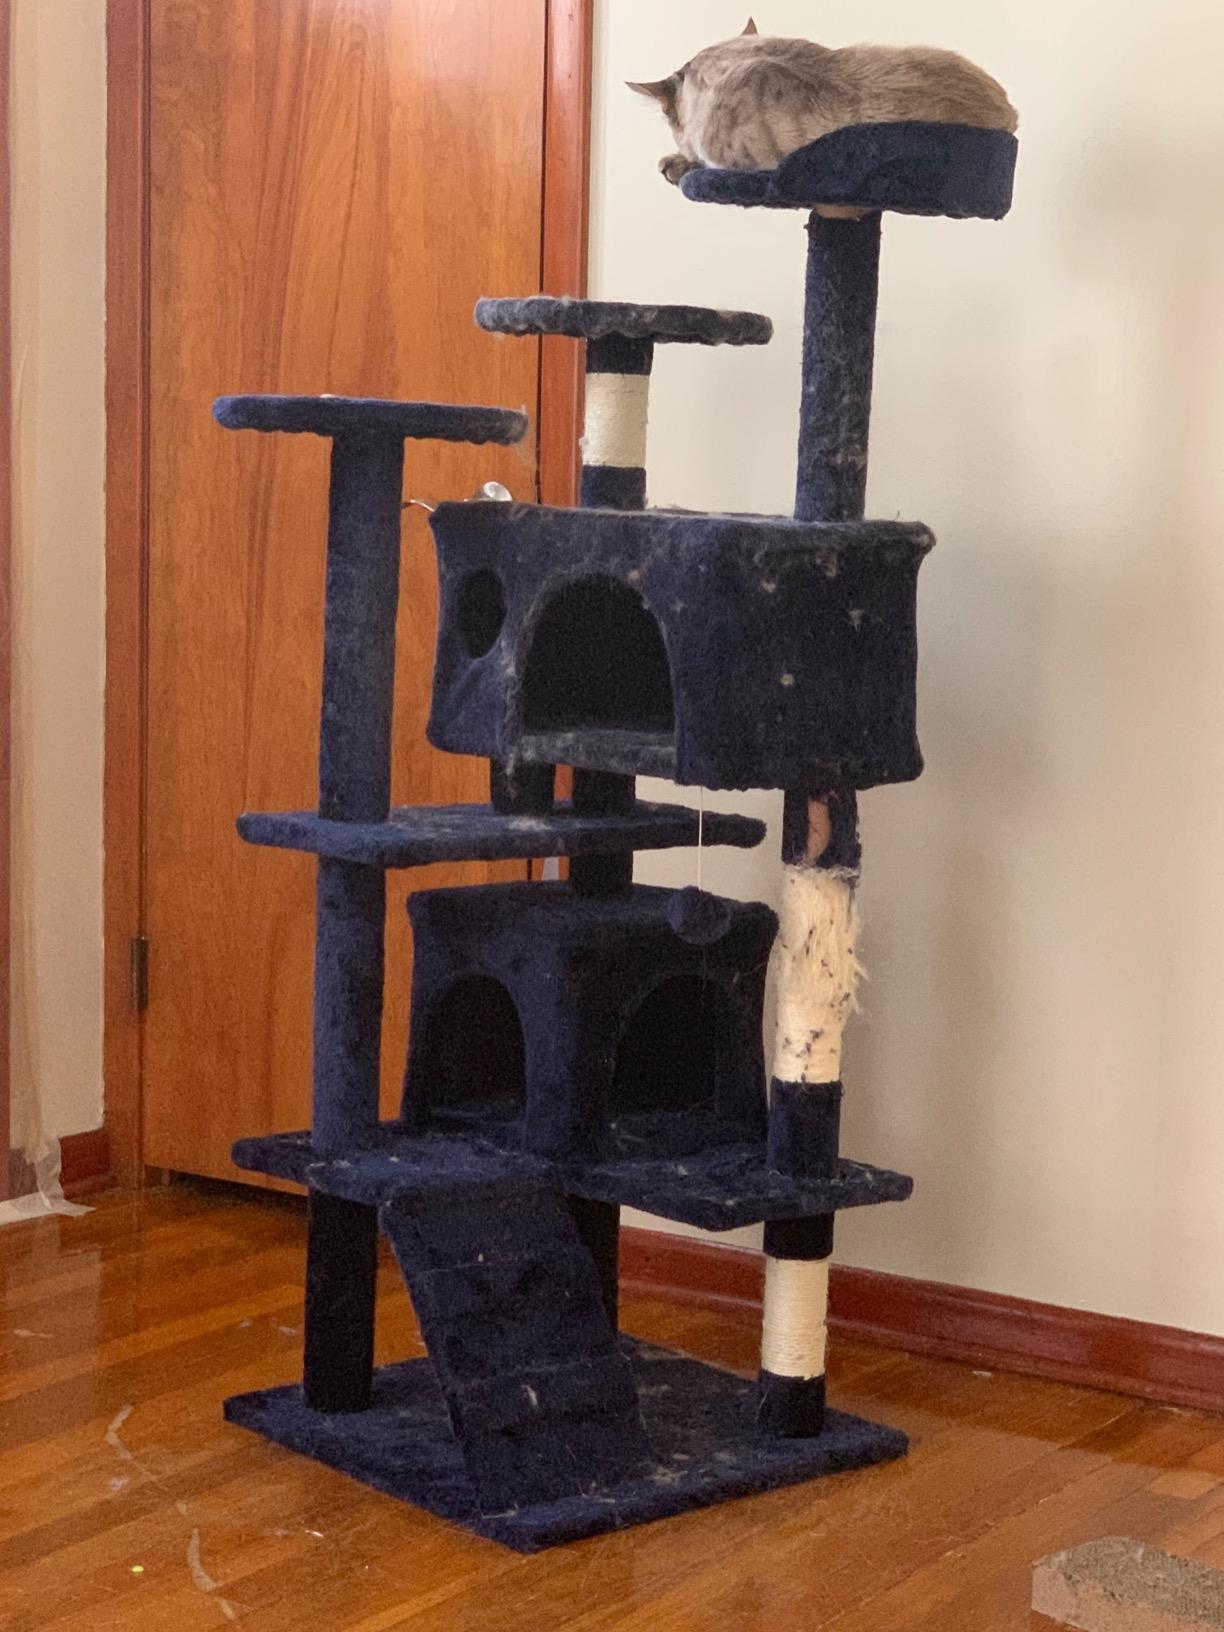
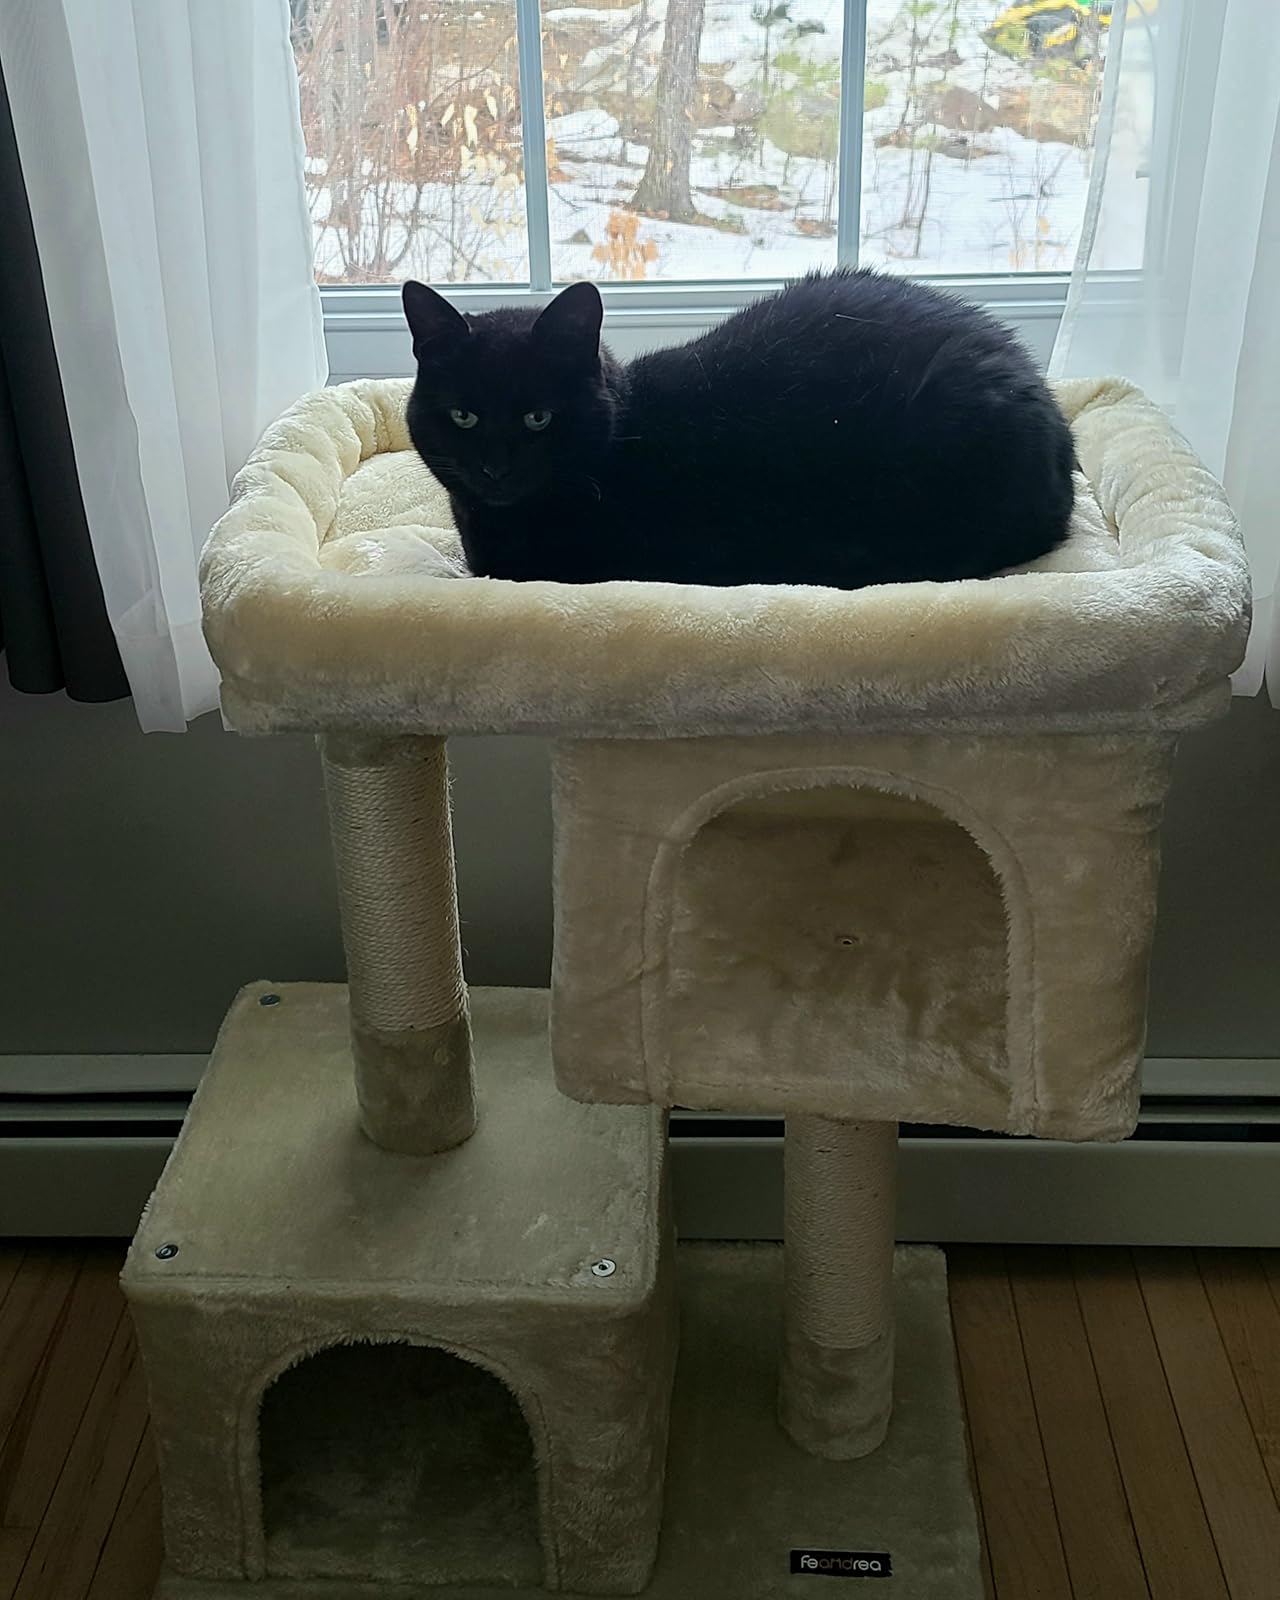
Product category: items_cat tree
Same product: no